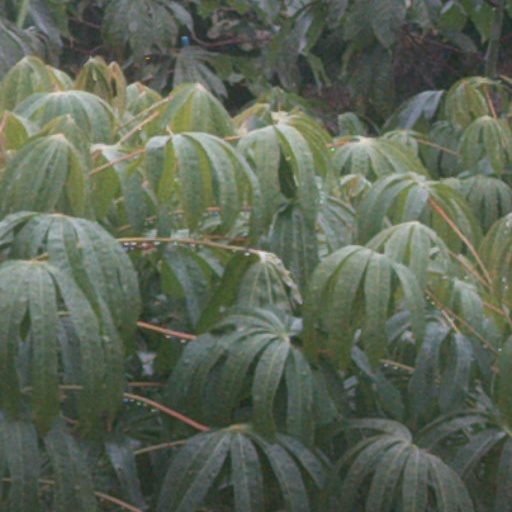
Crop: cassava